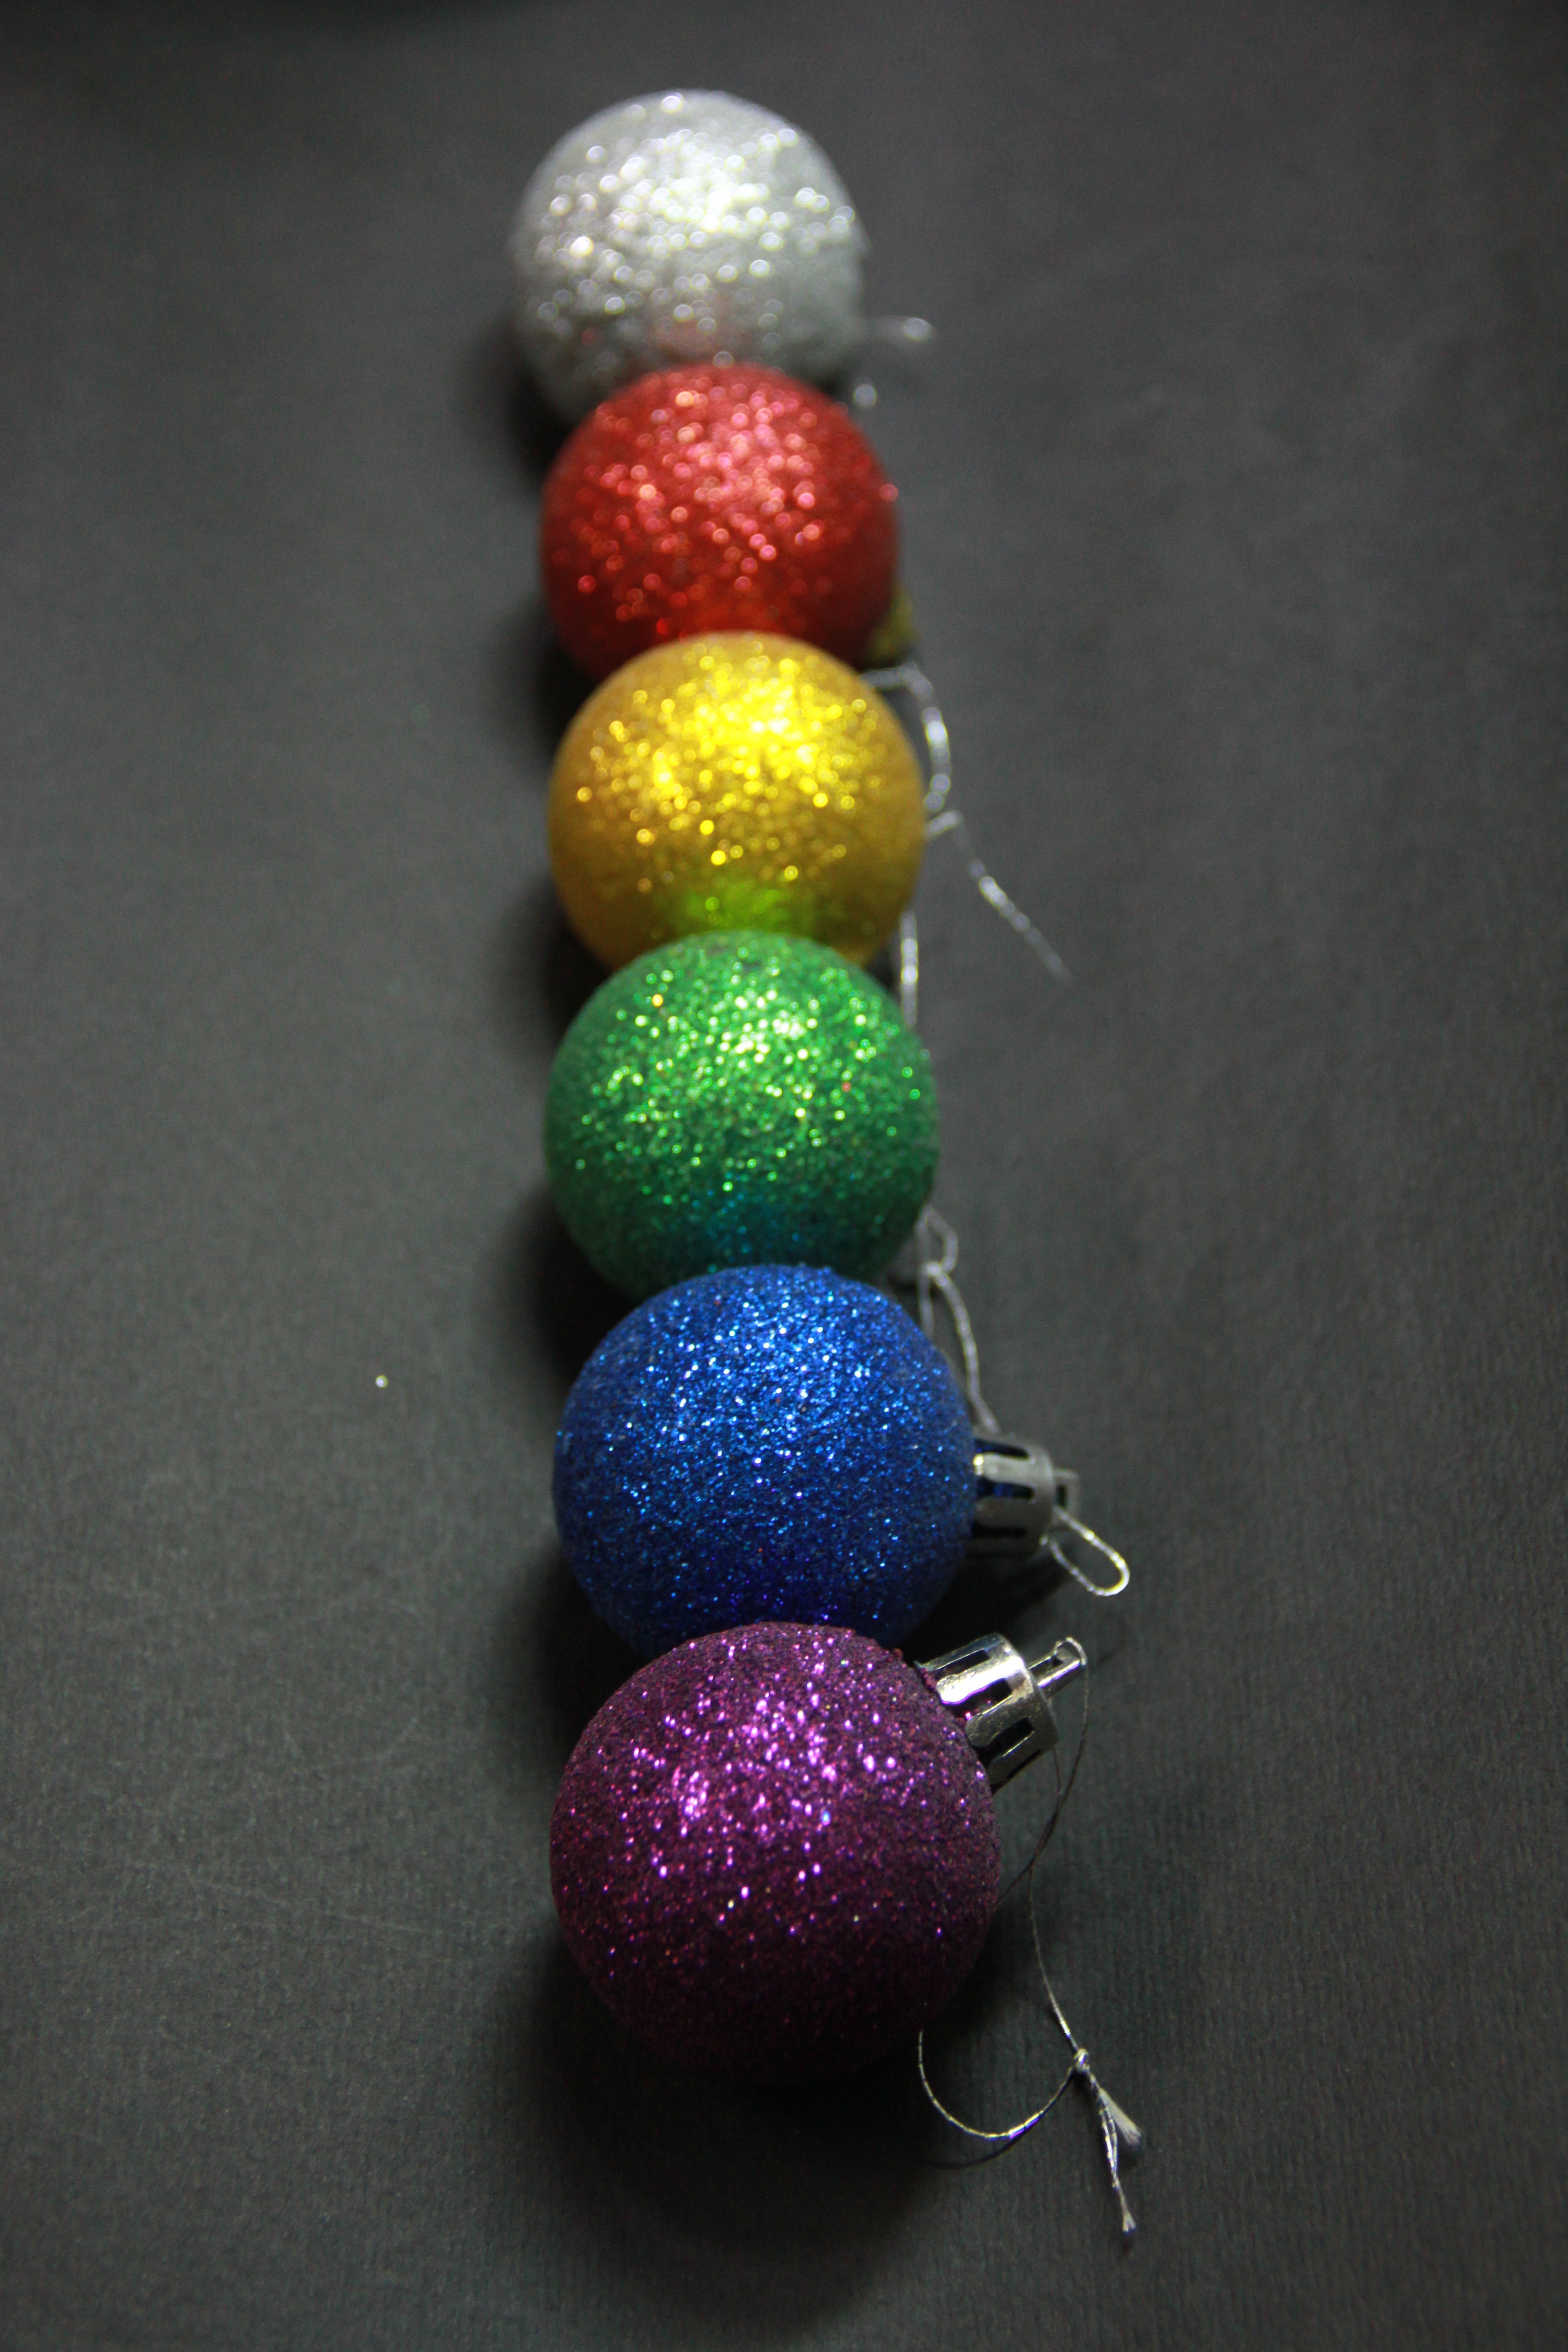
decoration, green, bulb, color, holiday, bead, christmas, season, christmas decoration, jewellery, art, xmas, decorate, jewelry making, fashion accessory